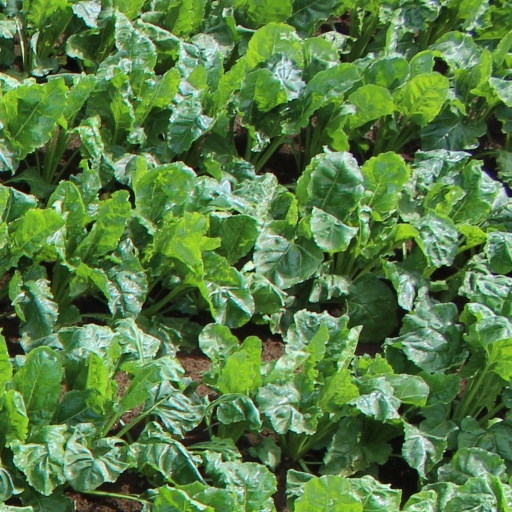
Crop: sugar beet